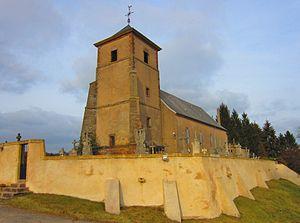
Eglise Kemplich
Kemplich est une commune française située dans le département de la Moselle en région Grand Est.